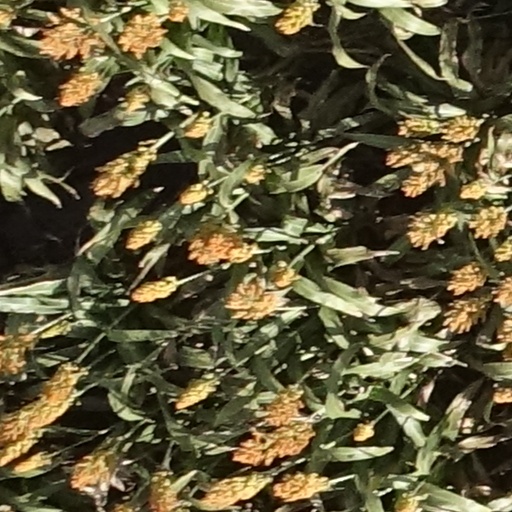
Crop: sorghum